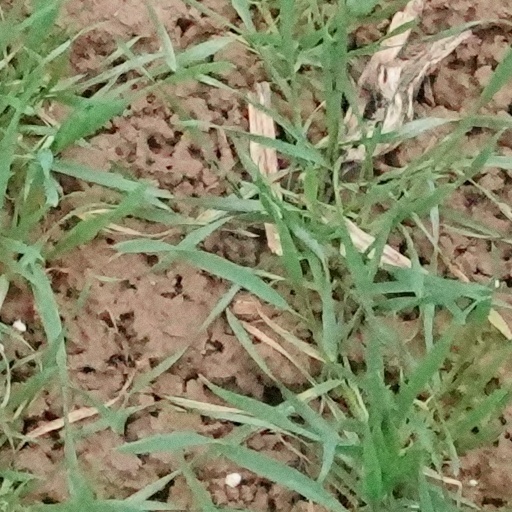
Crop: wheat